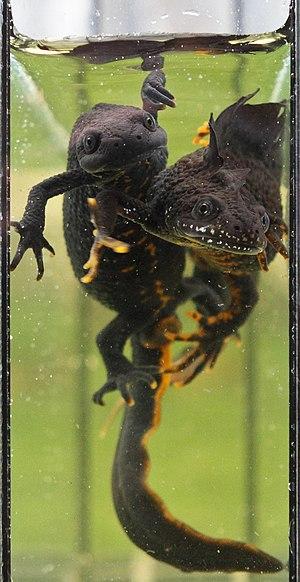
Triturus cristatus, le triton crêté ou triton à crête, est une espèce d'urodèles de la famille des Salamandridae.